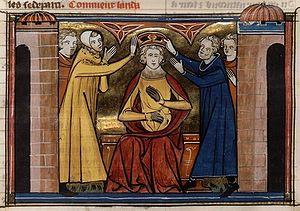
Conrad IV, né le 25 avril 1228 à Andria en Apulie et mort le 21 mai 1254 au camp militaire près de Lavello, était le dernier roi de Germanie de la dynastie des Hohenstaufen, régnant de 1237 à sa mort. Il fut également roi de Sicile de 1250, roi de Jérusalem de 1228, et duc de Souabe de 1235. Son décès marqua le début du Grand Interrègne durant laquelle le trône du Saint-Empire romain fut vacant jusqu'à l'élection de Rodolphe de Habsbourg au roi des Romains en 1273.